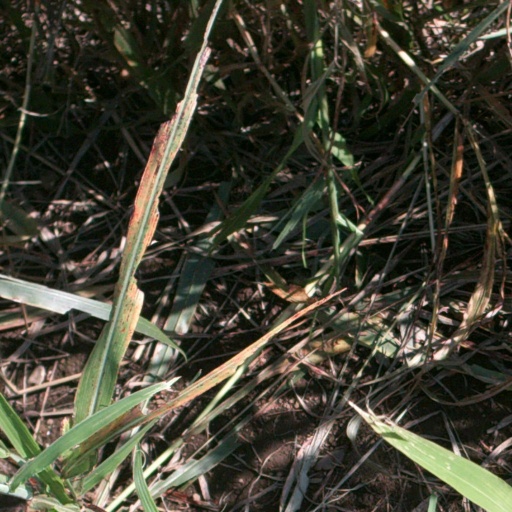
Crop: sorghum